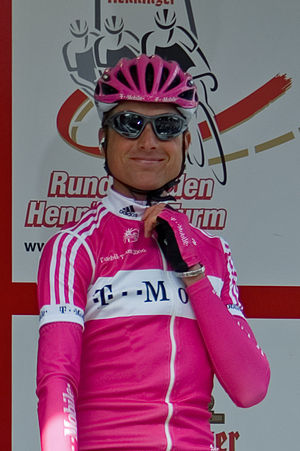
Patrik Sinkewitz
Patrik Sinkewitz er en professionel cykelrytter som lige nu er uden kontrakt. Under Tour de France 2007 blev det kendt, at Sinkewitz havde afleveret en positiv dopingprøve i juni 2007 med for stort testoteronindhold. Denne afsløring fik straks tysk fjernsyn til at droppe live-dækningen af touren. Den 31. juli 2007 gav Sinkewitz afkald på den B-prøve, der ellers kunne have bevist hans uskyld. T-Mobile suspenderede ham efterfølgende i to år.